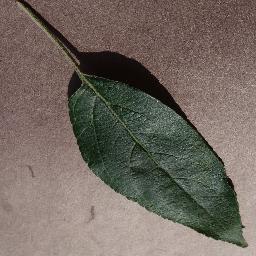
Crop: apple
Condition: healthy